James Barnet Fry

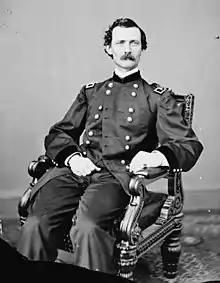
James Barnet Fry

James Barnet Fry (February 22, 1827 – July 11, 1894) was an American soldier and prolific author of historical books.